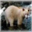
Label: bear